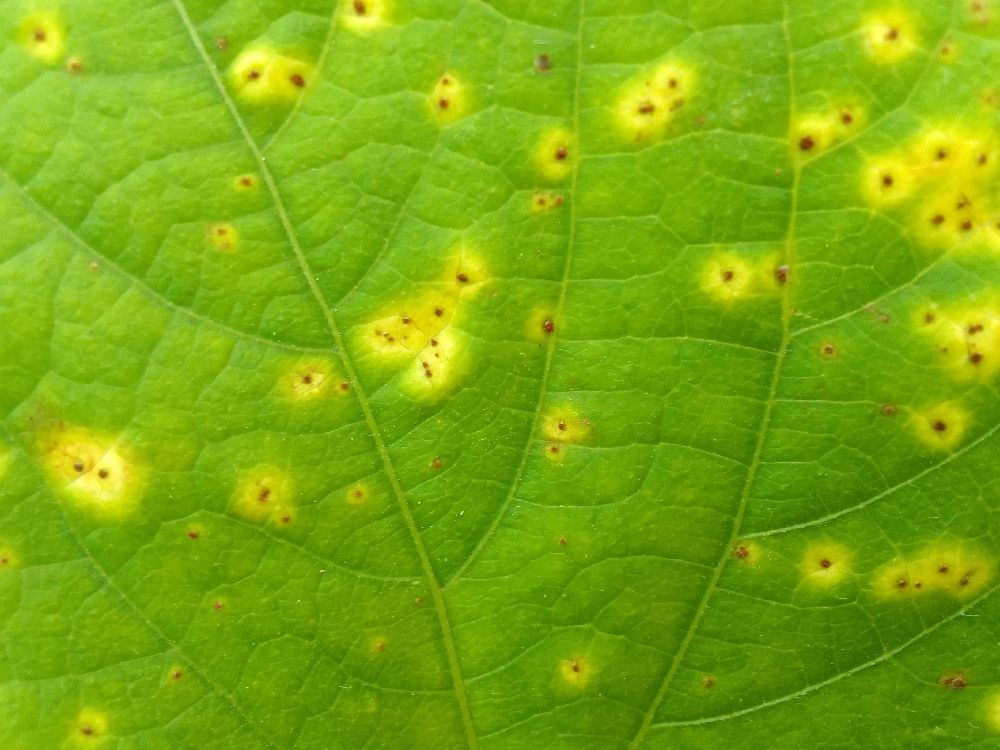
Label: rust